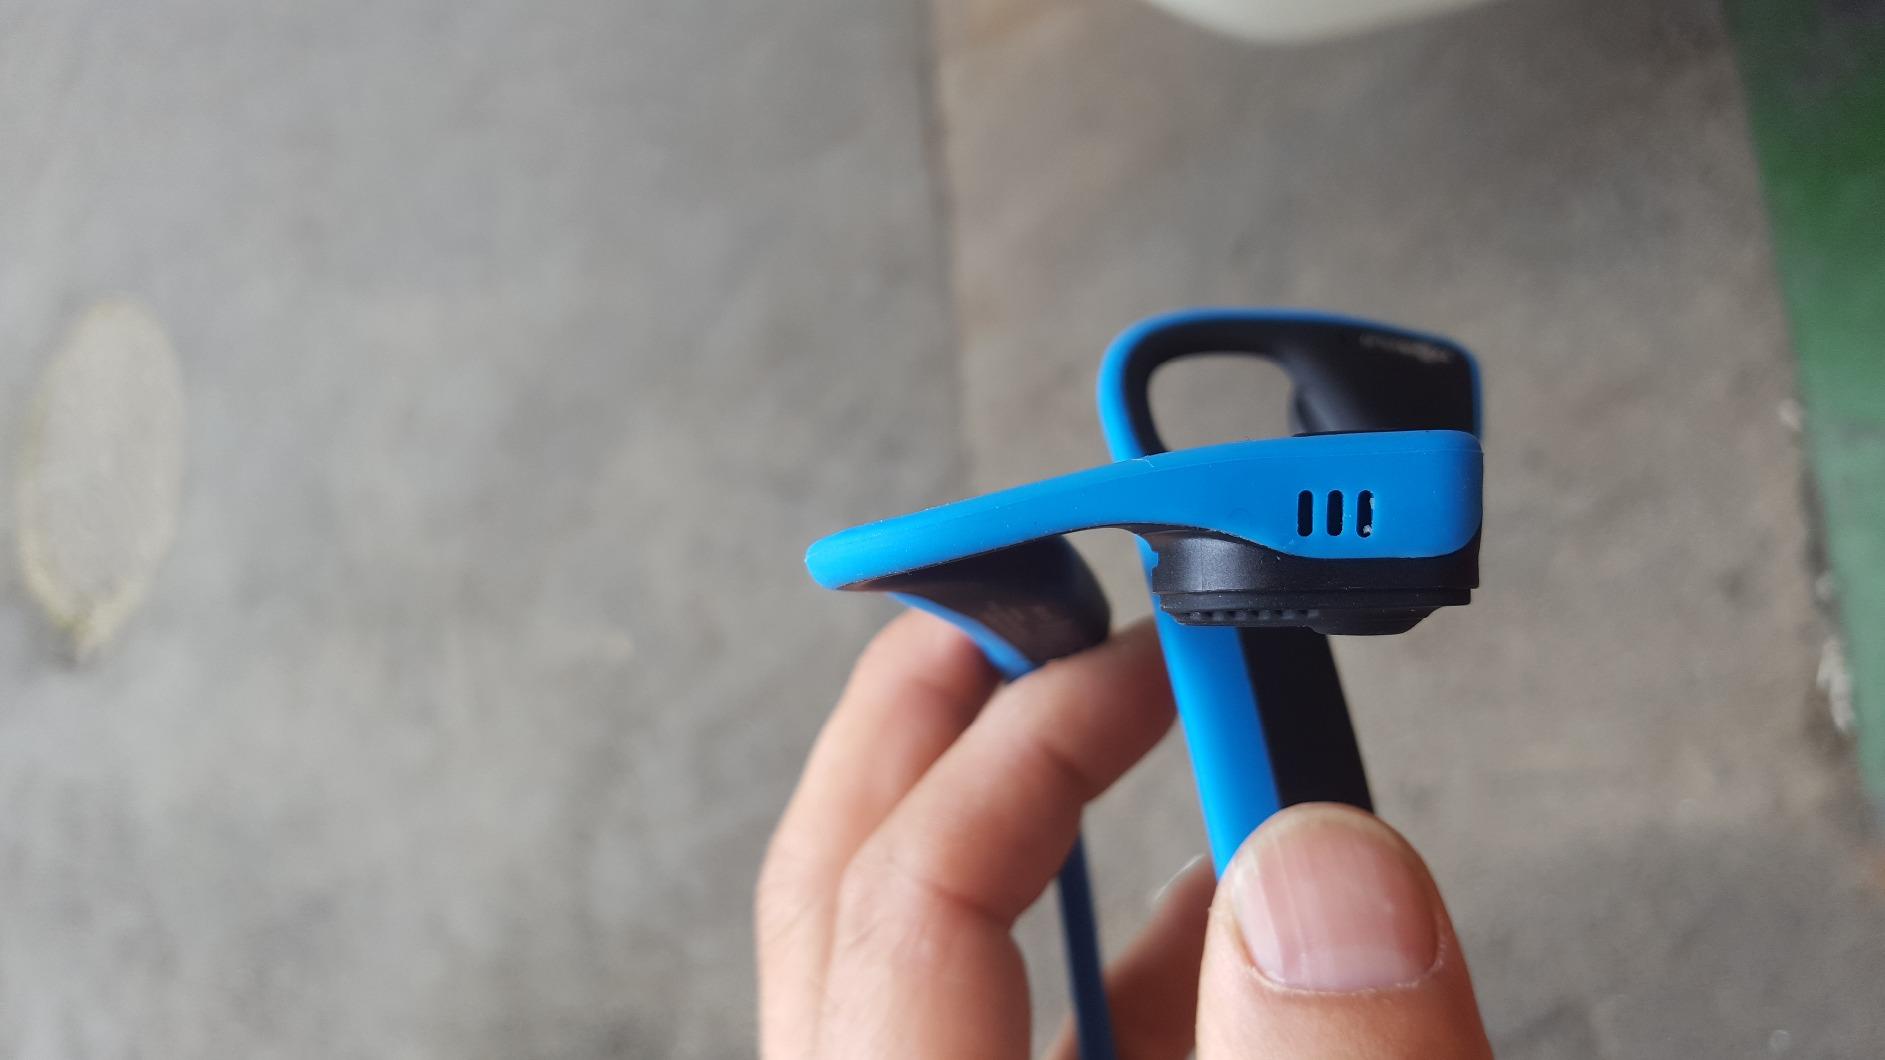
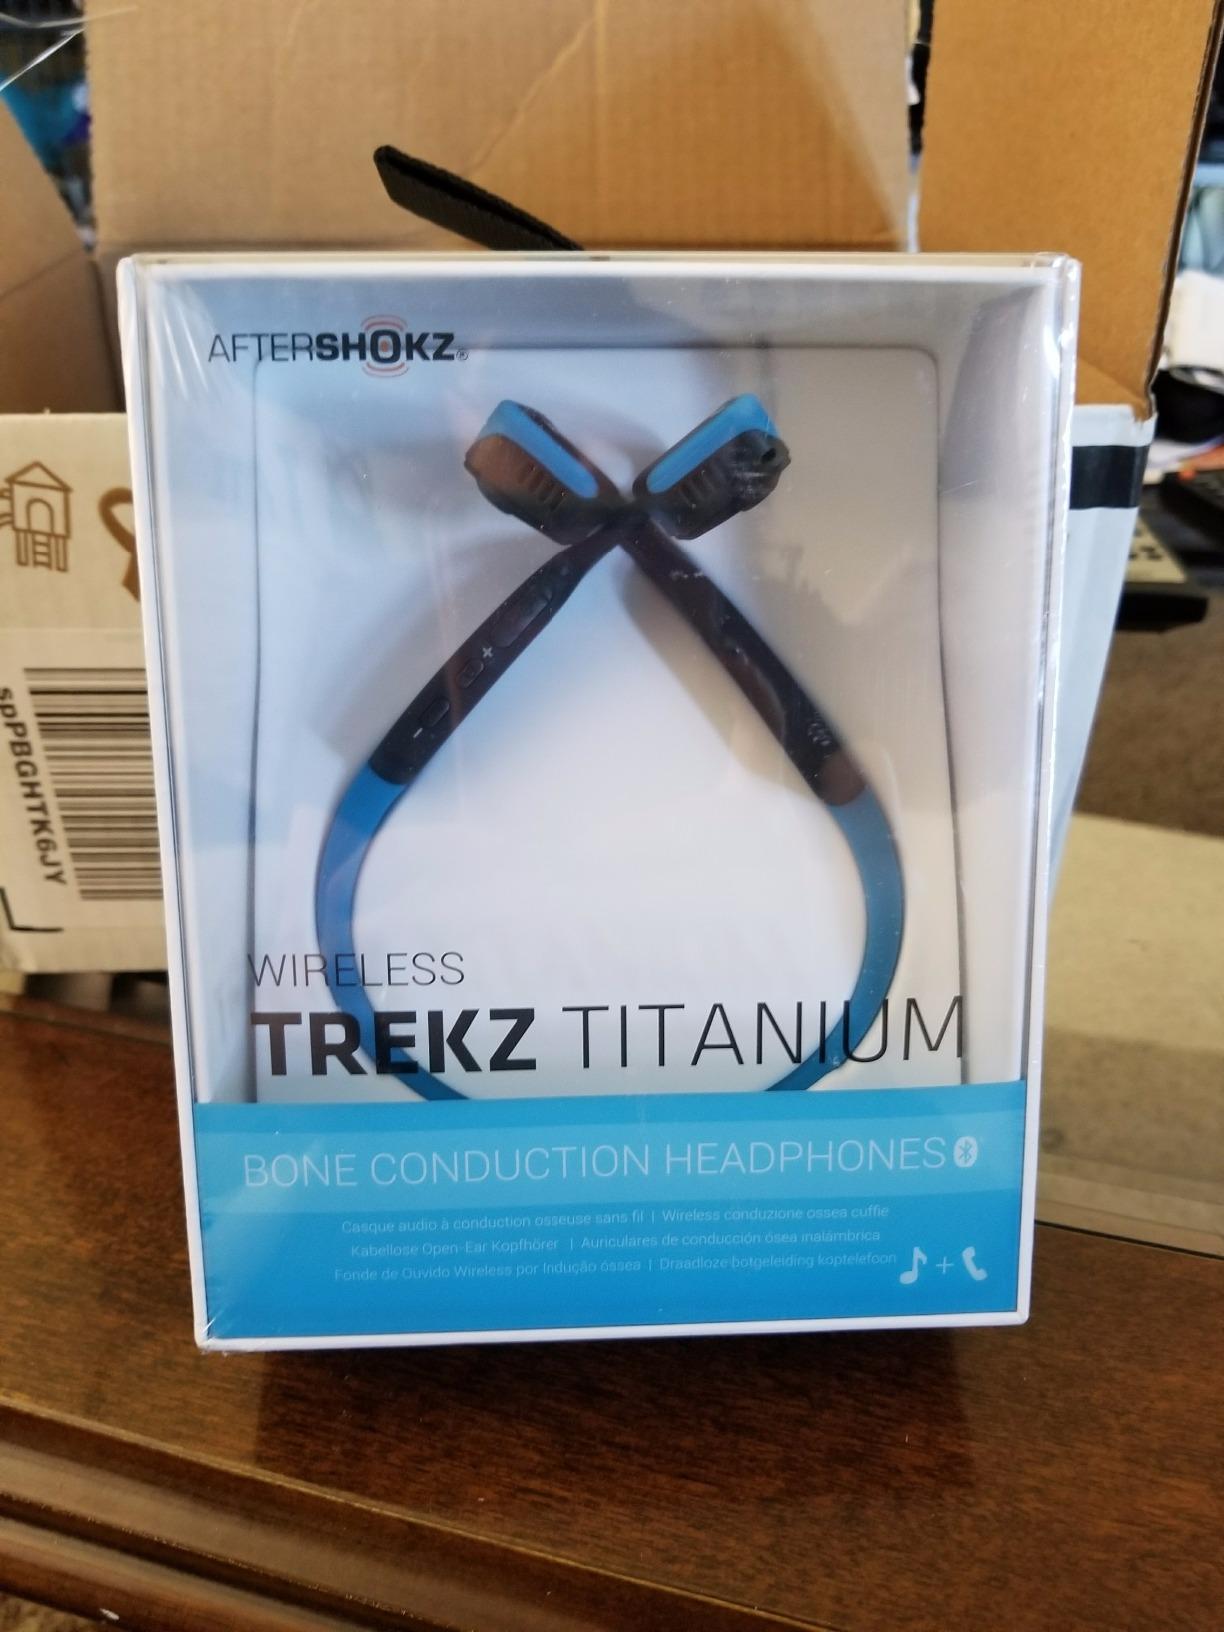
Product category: headphones
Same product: yes